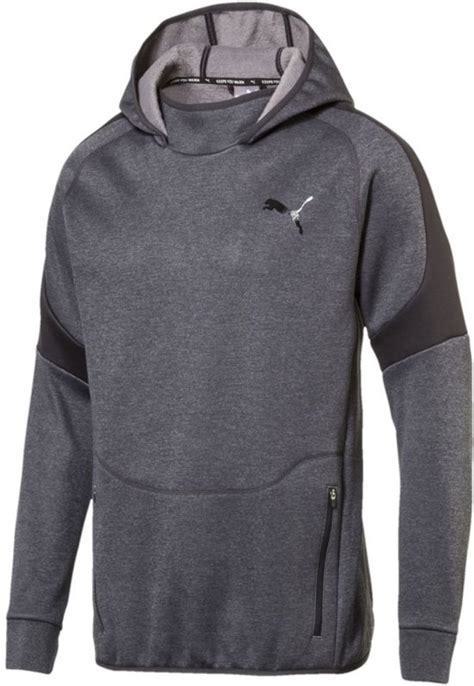
Brand: Puma
Model: Caven